Plan 9 from Bell Labs

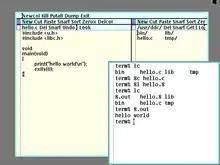
Plan 9 running acme and rc

Unlike Unix, Plan 9 was designed with graphics in mind. After booting, a Plan 9 terminal will run the rio windowing system, in which the user can create new windows displaying rc. Graphical programs invoked from this shell replace it in its window.